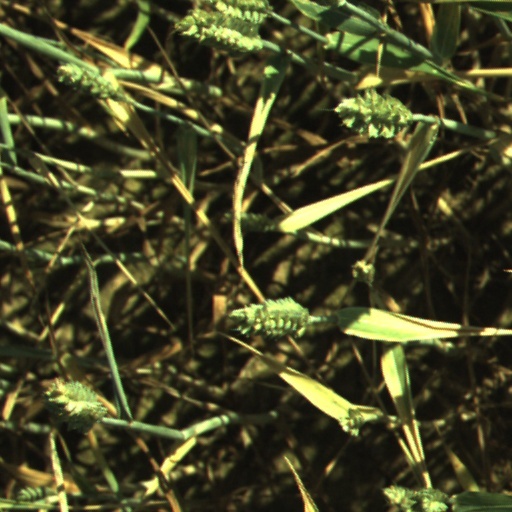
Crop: wheat